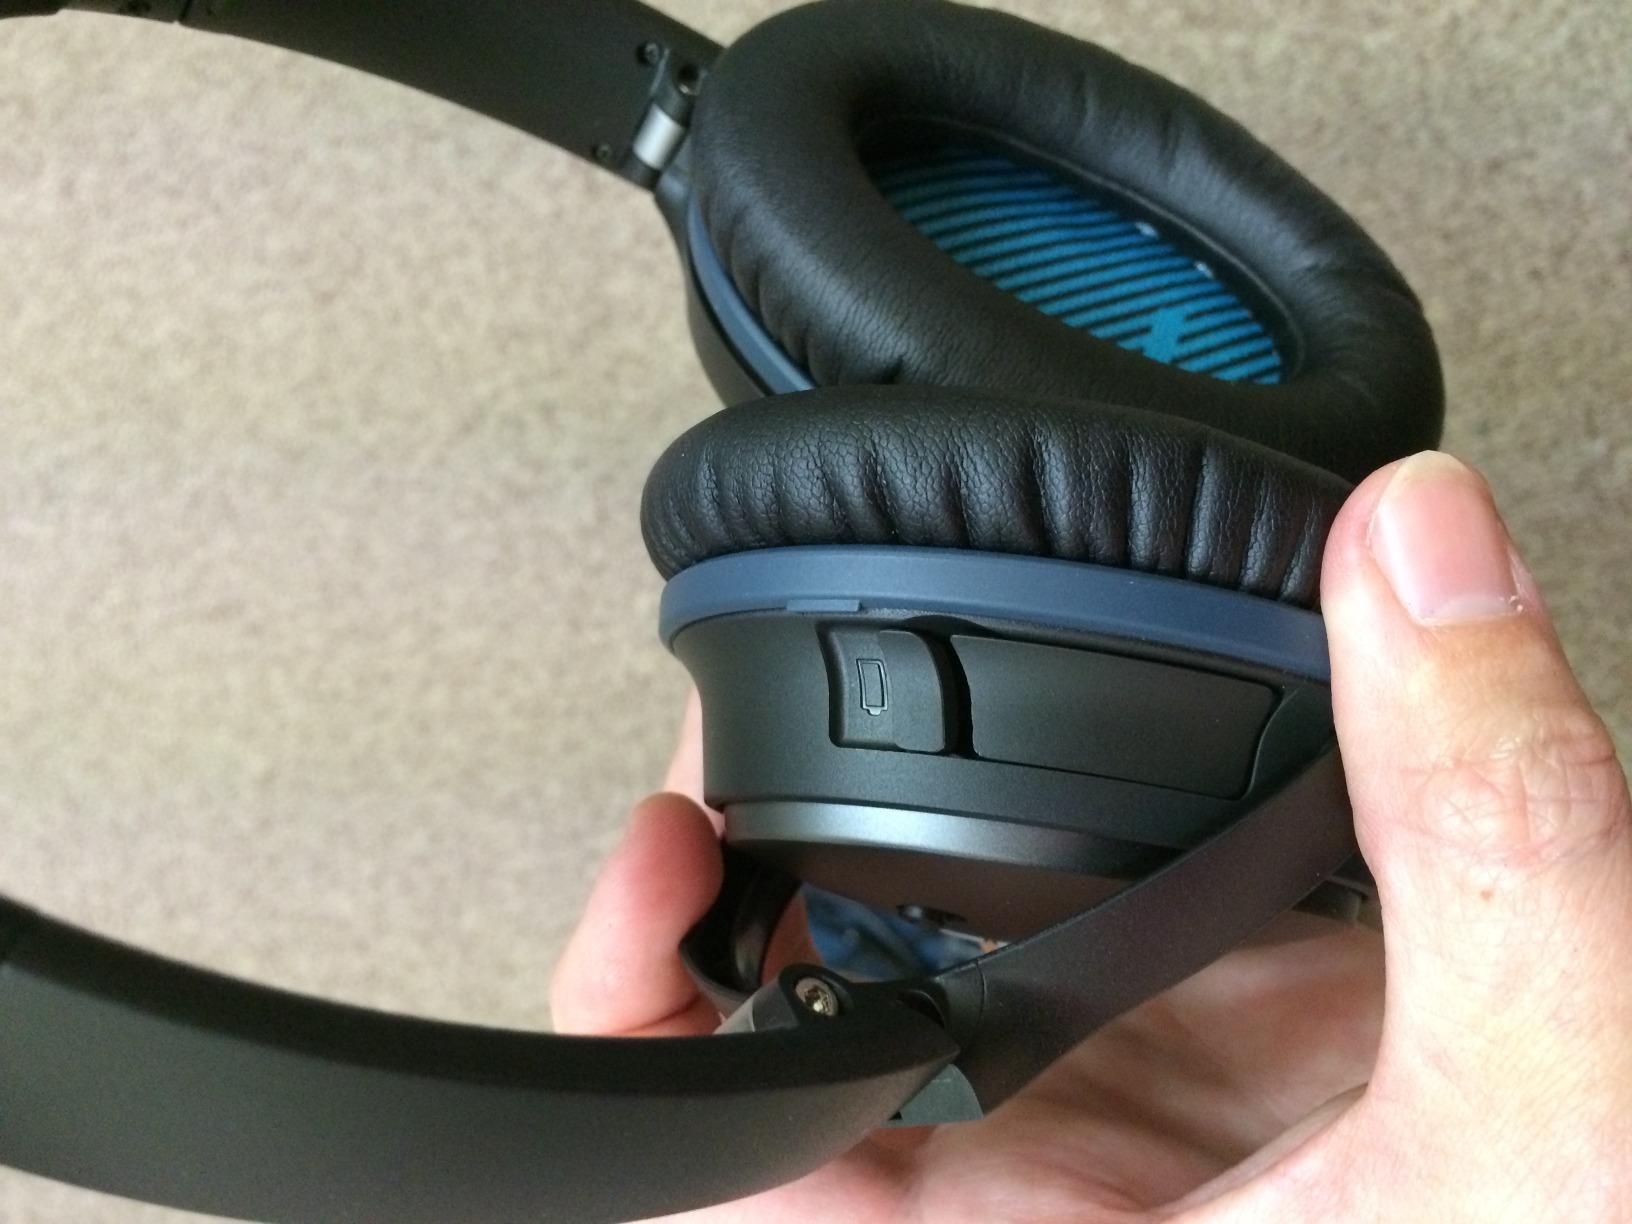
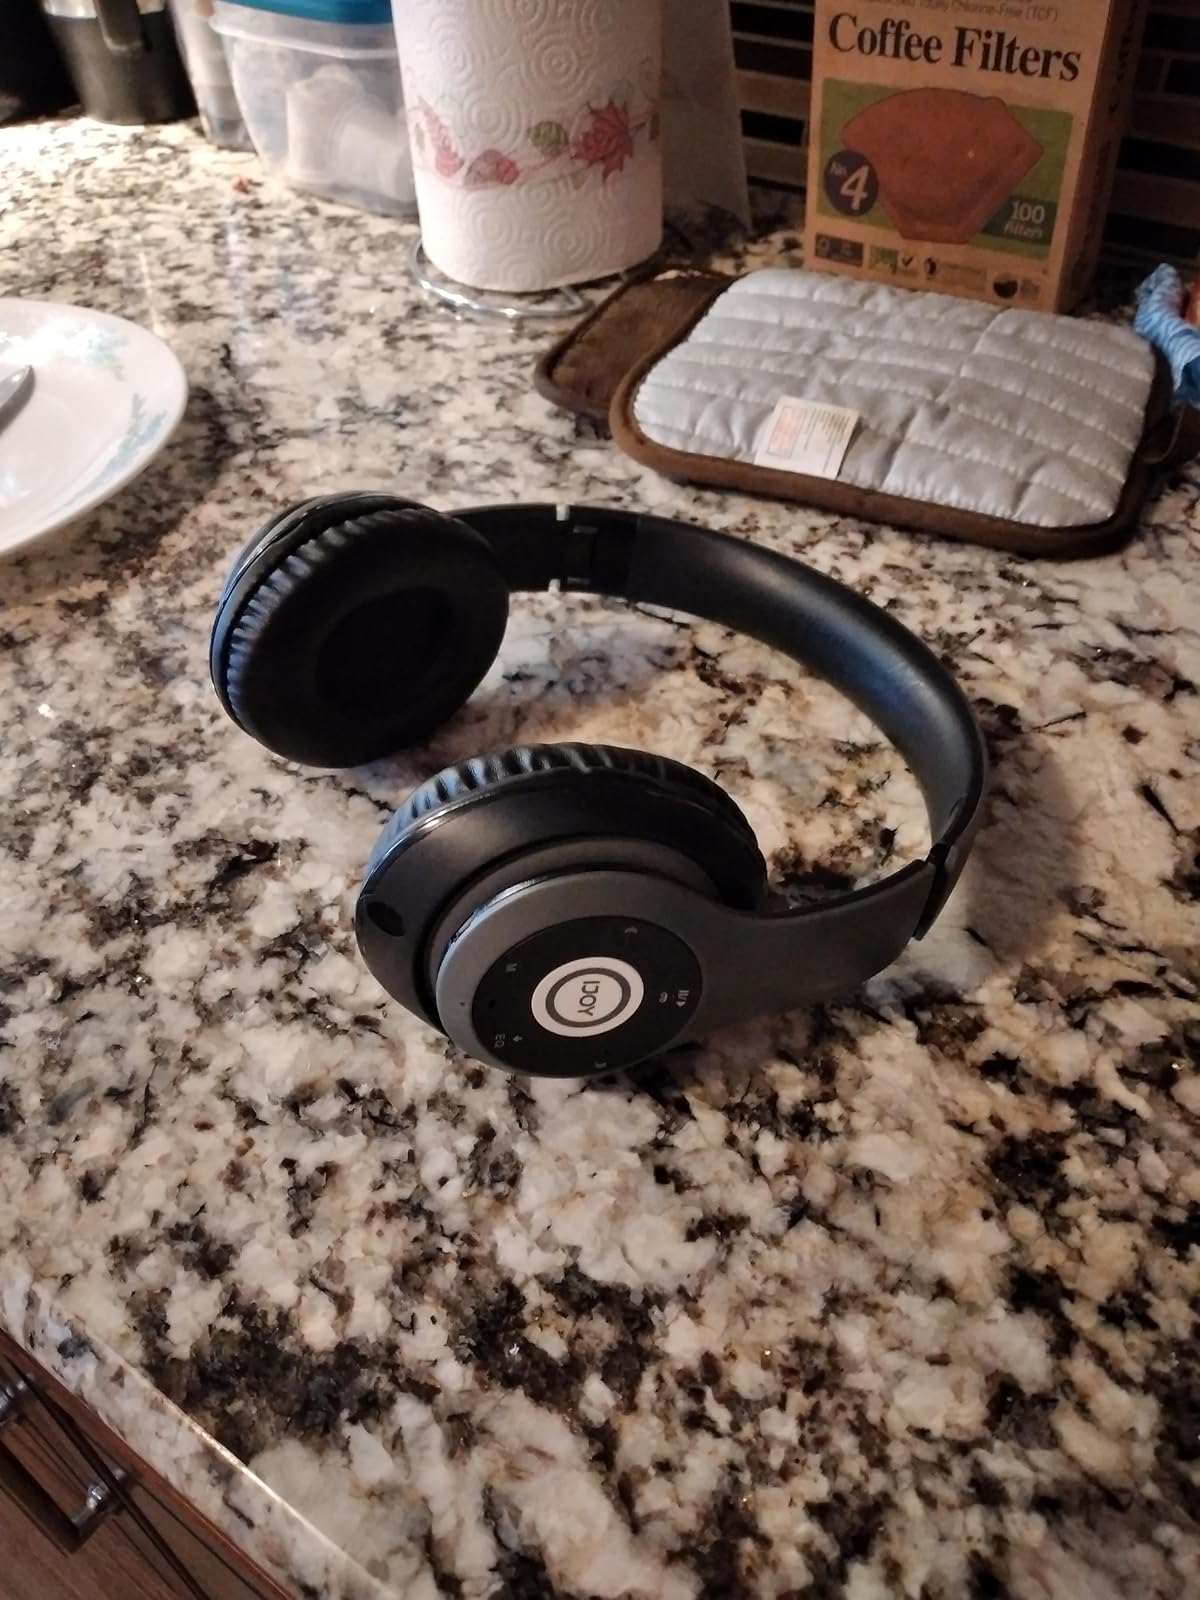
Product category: headphones
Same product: no